Question: Please indicate a possible affordance area of baseball bat that can be used for hitting
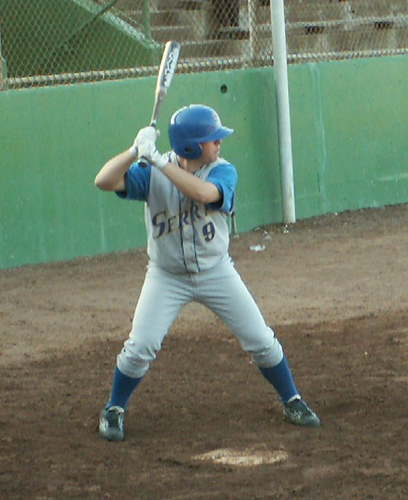
Answer: [153.5, 39.5, 180.5, 89.5]